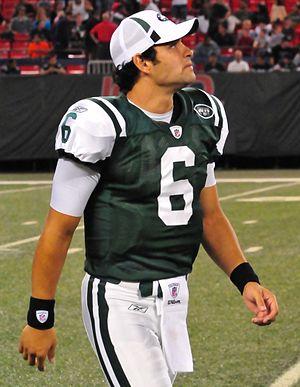
Mark Travis John Sanchez, né le 11 novembre 1986 à Long Beach, est un joueur américain de football américain évoluant au poste de quarterback.